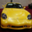
Label: automobile